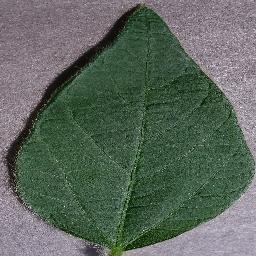
Label: Soybean___healthy